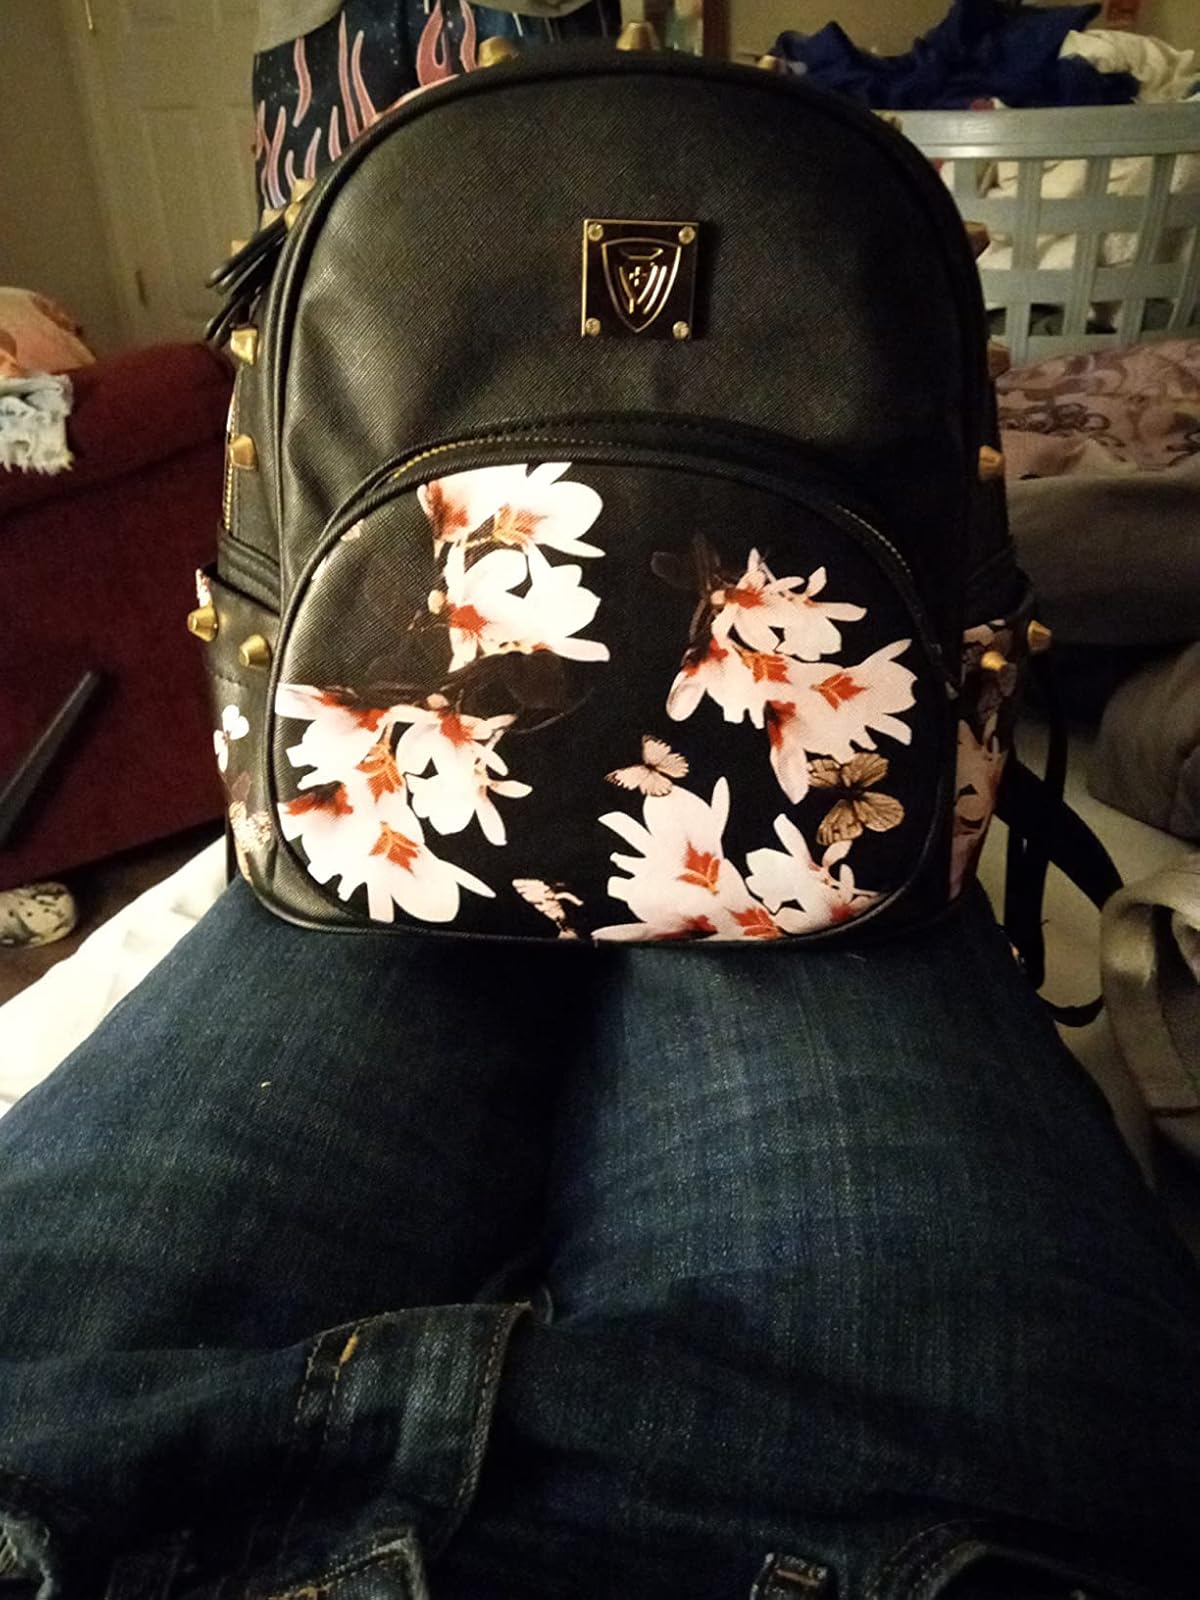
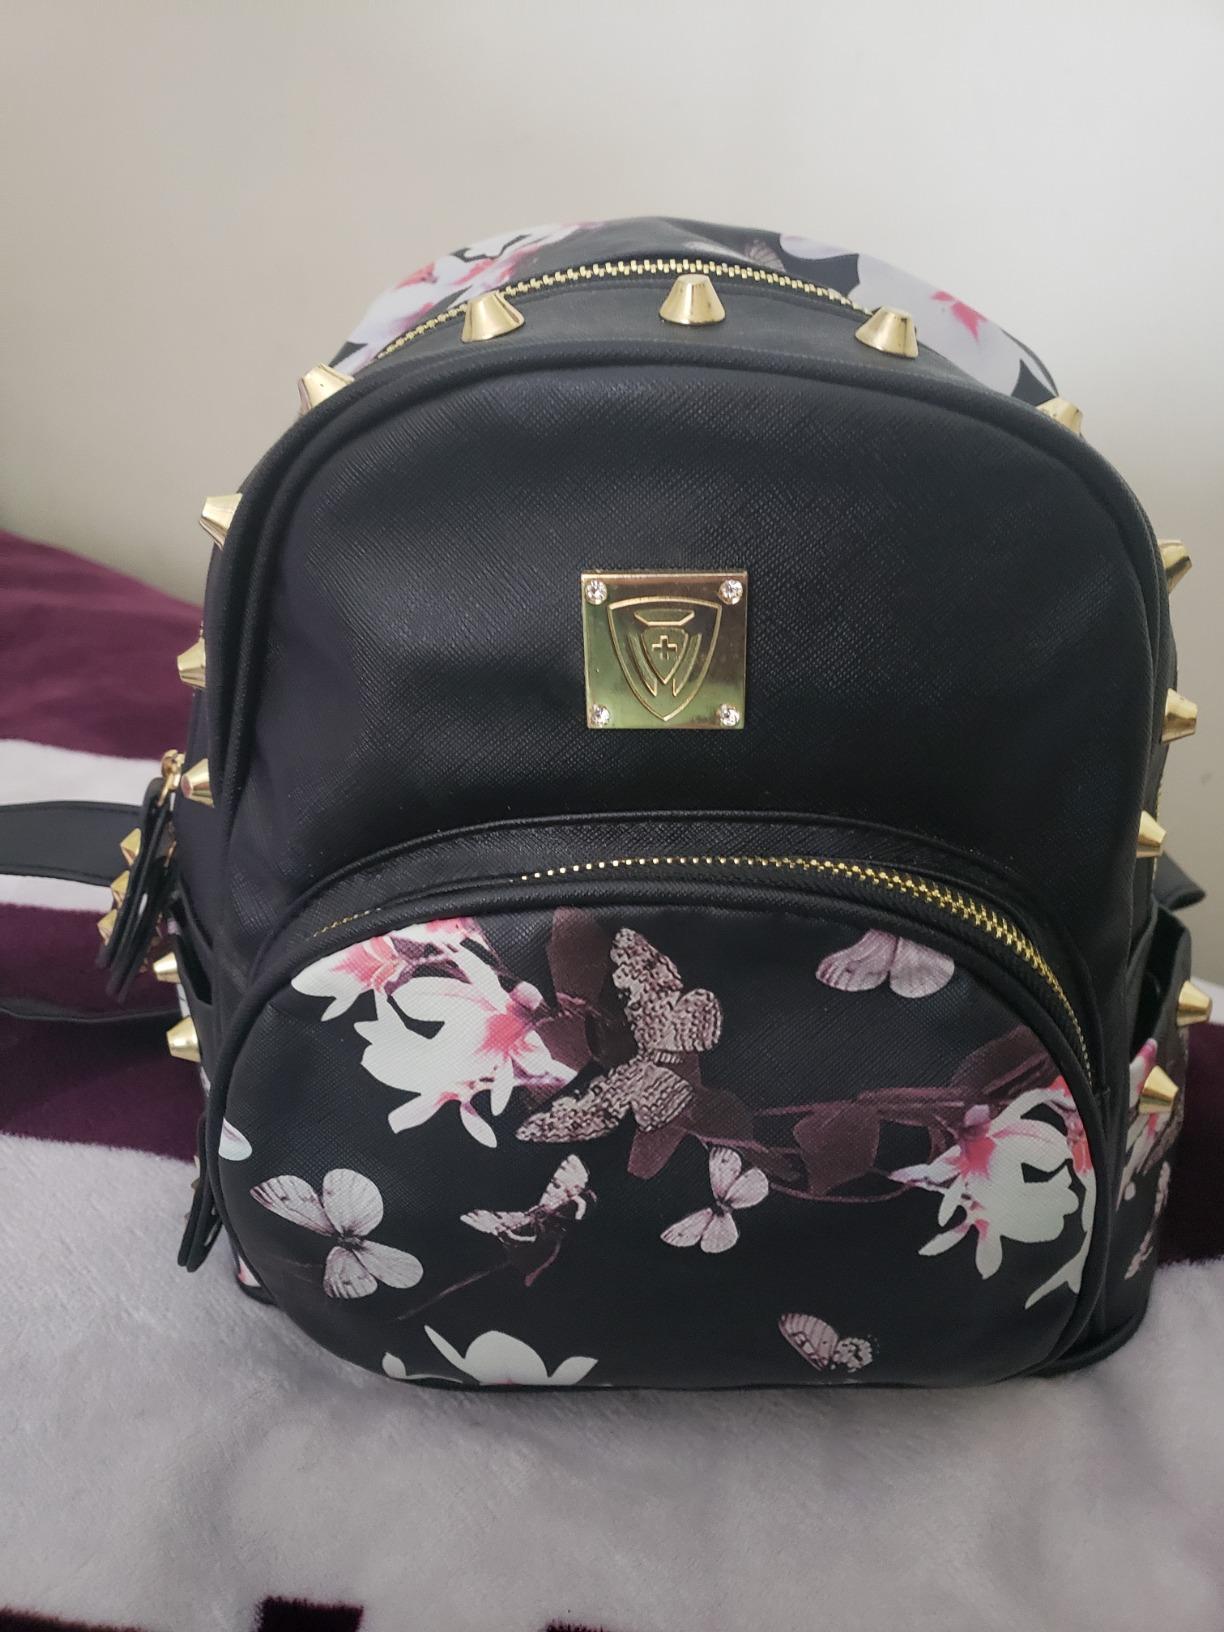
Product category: accessories_handbag
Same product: yes